Sqeezer

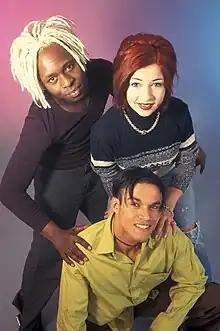
Sqeezer in 1996

Sqeezer, also Squeezer, was a German Eurodance and Pop duo formed in 1995 by Jim Reeves. Sqeezer was originally fronted by Reeves and Yvonne Spath (back dancer of Captain Jack, Culture Beat, Masterboy and after member of Funky Diamonds) . The group has sold more than 1 million records worldwide. All singles were represented more than ten million times. They are best known for their charting singles "Blue Jeans", "Sweet Kisses" and "Without You".